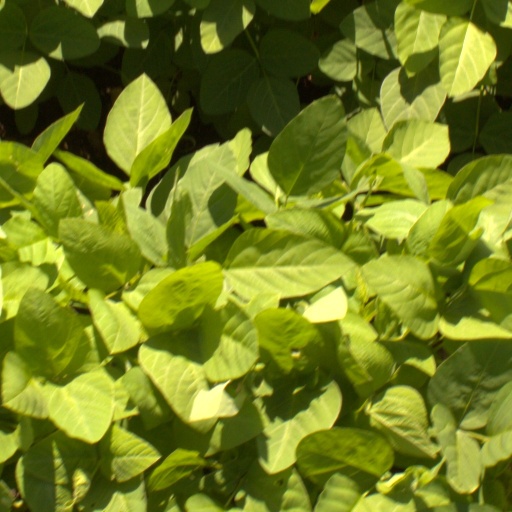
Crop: soybean